Feuerschützenbostel

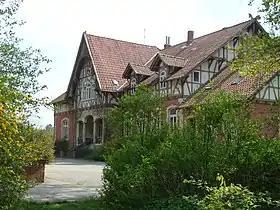
Manor house of the von Harling family

Feuerschützenbostel is a hamlet in the town of Bergen in North Germany that belongs to the parish of Eversen. It lies 2.5 km west of Eversen and currently has 23 inhabitants.